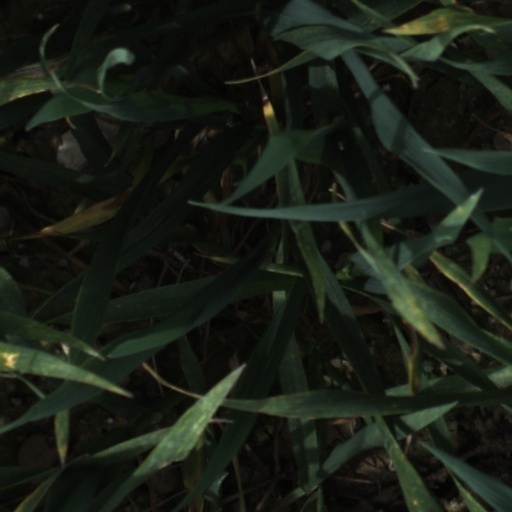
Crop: wheat